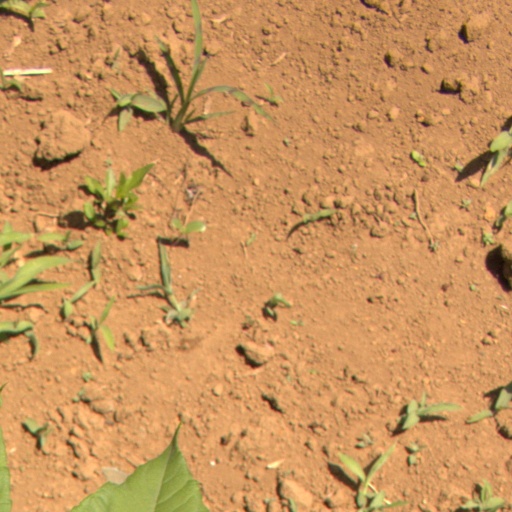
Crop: Jerusalem artichoke